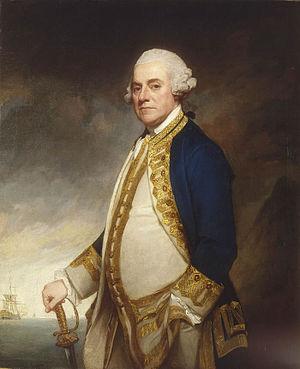
Charles Hardy, né vers 1714 à Portsmouth et mort le 18 mai 1780, est un officier de marine, administrateur et homme politique britannique qui a atteint le grade d'Admiral of the Fleet et été gouverneur de New York.
Ceci est la liste des gouverneurs de la colonie et du dominion de Terre-Neuve et du Labrador avant que ces territoires ne deviennent la province de Terre-Neuve-et-Labrador, et des lieutenants-gouverneurs de cette province.